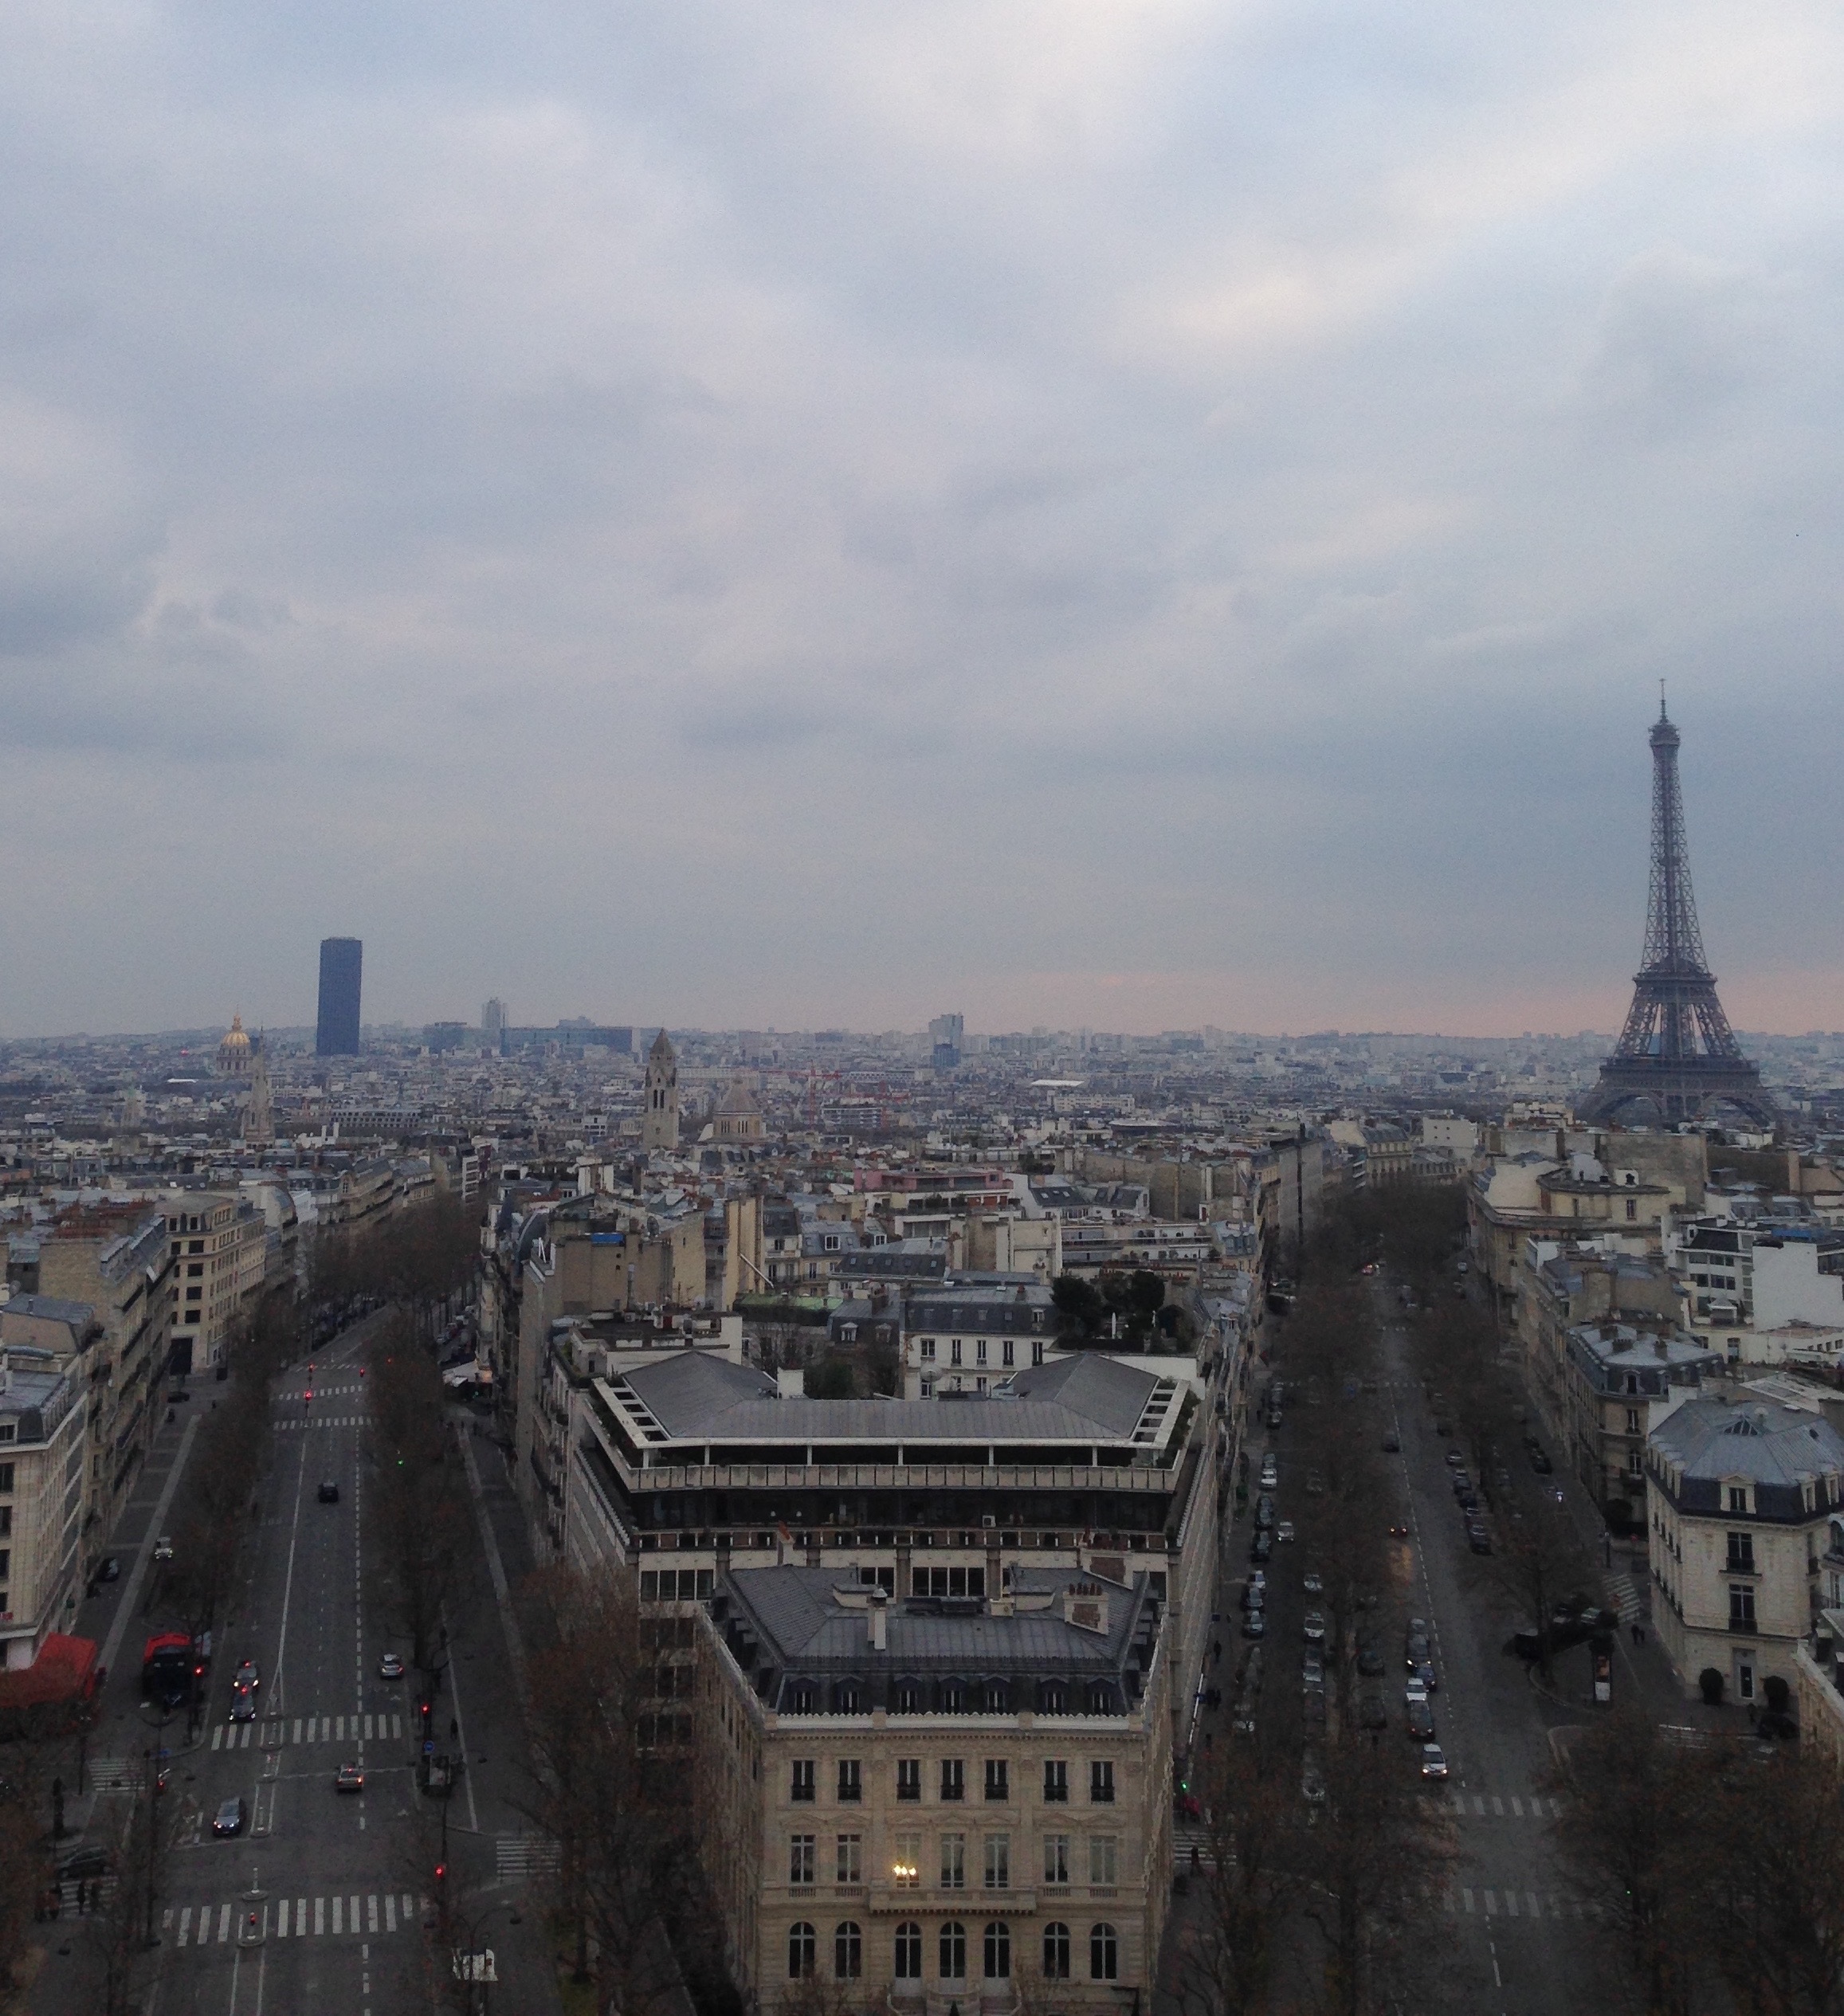
horizon, skyline, city, skyscraper, cityscape, panorama, downtown, tower, landmark, metropolis, aerial photography, urban area, human settlement, atmosphere of earth, metropolitan area